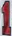
Number: 1